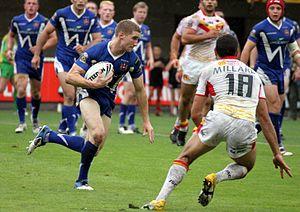
La quatorzième édition de la Coupe du monde de rugby à XIII se déroule du 26 octobre 2013 au 30 novembre 2013 et se partage entre l'Angleterre, la France, l'Irlande et le Pays de Galles. Son annonce est faite par la fédération internationale en juillet 2009. Prévue initialement en 2012, il est finalement décidé de décaler la compétition d'une année en raison de l'organisation des Jeux olympiques de 2012 à Londres. Il est aussi décidé que les éditions suivantes se dérouleront sur un cycle quadriennal.